Joymoti (1935 film)

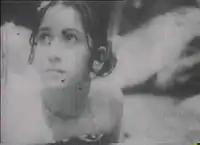

On his way back from England, Jyoti Prasad Agarwala spent about six months at the UFA Studios in Berlin, learning film-making. Once back in Assam, he decided to make his first film. He established Chitraban Studios at the Bholaguri Tea Estate. Two camps were established: one near the Manager's Bungalow for the female artists, and the other near the tea factory for the male artists. Tea was manufactured by day, and by night actors performed at their rehearsals. Members of the cast were encouraged to keep up their physical exercises to stay fit.